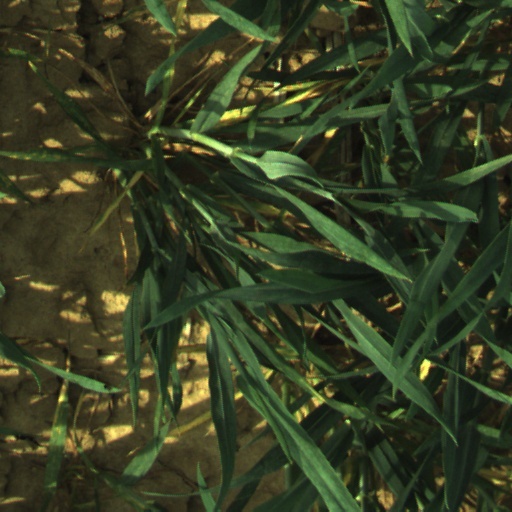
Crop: wheat